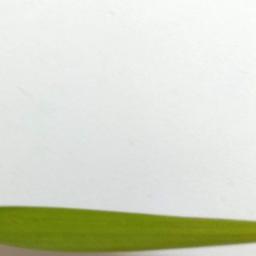
Label: Rice___Healthy